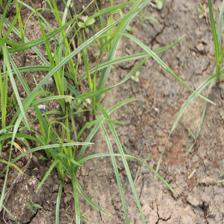
Label: Grass